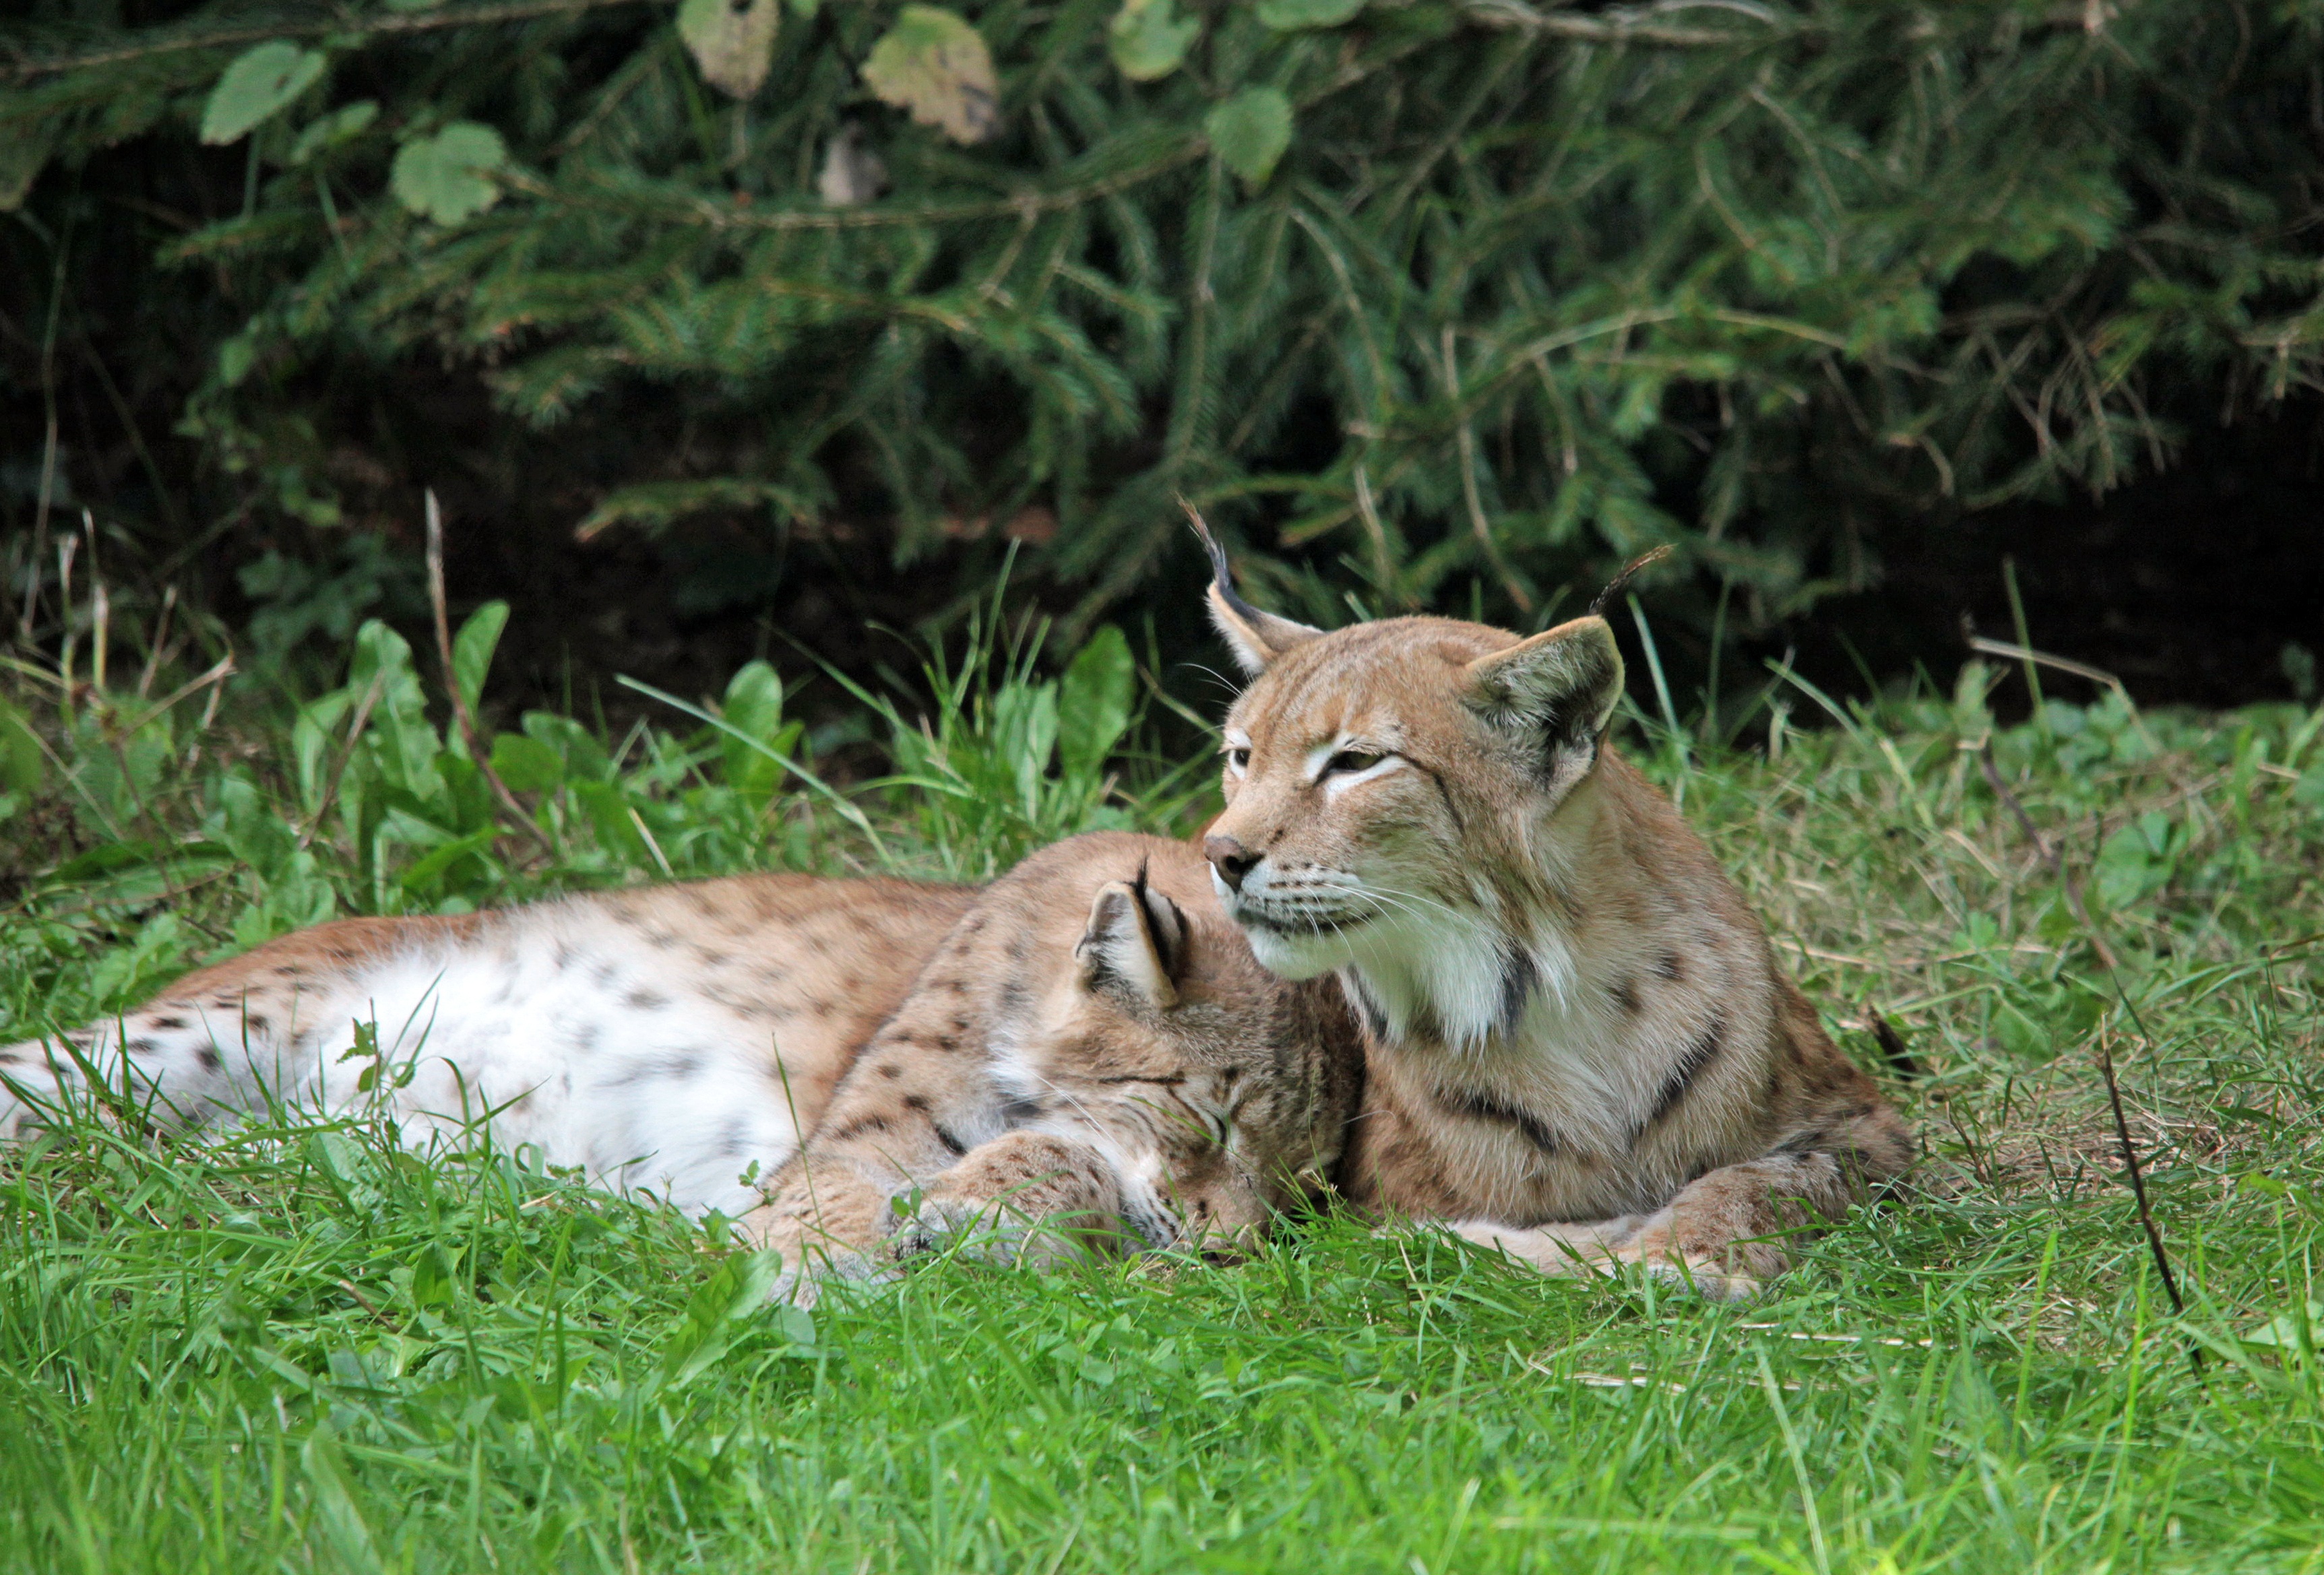
sweet, wildlife, mammal, rest, together, fauna, cheetah, vertebrate, lynx, bobcat, young animal, doze, wild cat, small to medium sized cats, cat like mammal